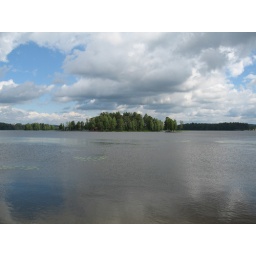
lake under cloudy blue sky